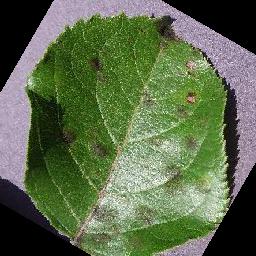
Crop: apple
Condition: scab